Safflower

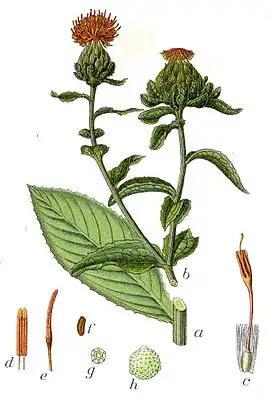
Safflower ("Carthamus tinctorius"), Illustration

Safflower is a fast growing, erect, winter/spring-growing annual herb, that resembles a thistle. Originating from a leaf rosette emerges a branched central stem (also referred to as terminal stem), when day length and temperature increase. The main shoot reaches heights of . The plant also develops a strong taproot, growing as deep as . First lateral branches develop, once the main stem is about high. These lateral branches can then branch again to produce secondary and tertiary branches. The chosen variety as well as growing conditions influence the extent of branching.